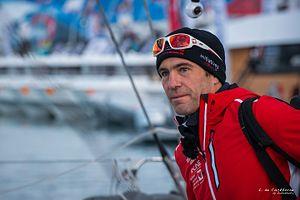
Le Vendée Globe 2016-2017 constitue la huitième édition du Vendée Globe. Le départ pour les vingt-neuf concurrents engagés a été donné le 6 novembre 2016 en baie des Sables-d'Olonne à 13 h 2. Épreuve majeure du circuit IMOCA, il est couru en solitaire, sans assistance et sans escale, à bord de monocoques de 60 pieds. Armel Le Cléac'h remporte la course sur le 60 pieds IMOCA doté de foils Banque populaire VIII en passant la ligne d'arrivée le 19 janvier à 16 h 37, établissant un nouveau record de la circumnavigation dans cette épreuve en 74 jours 3 heures 35 minutes et 46 secondes. Il devance le Britannique Alex Thomson, arrivé le 20 janvier à 8 h 37, de 15 heures 59 minutes et 29 secondes, après un duel à l'avant de la flotte qui a duré toute la course. Thomson améliore par ailleurs le 16 janvier le record de distance parcourue en 24 heures : 536,81 milles à une moyenne de 22,36 nœuds.